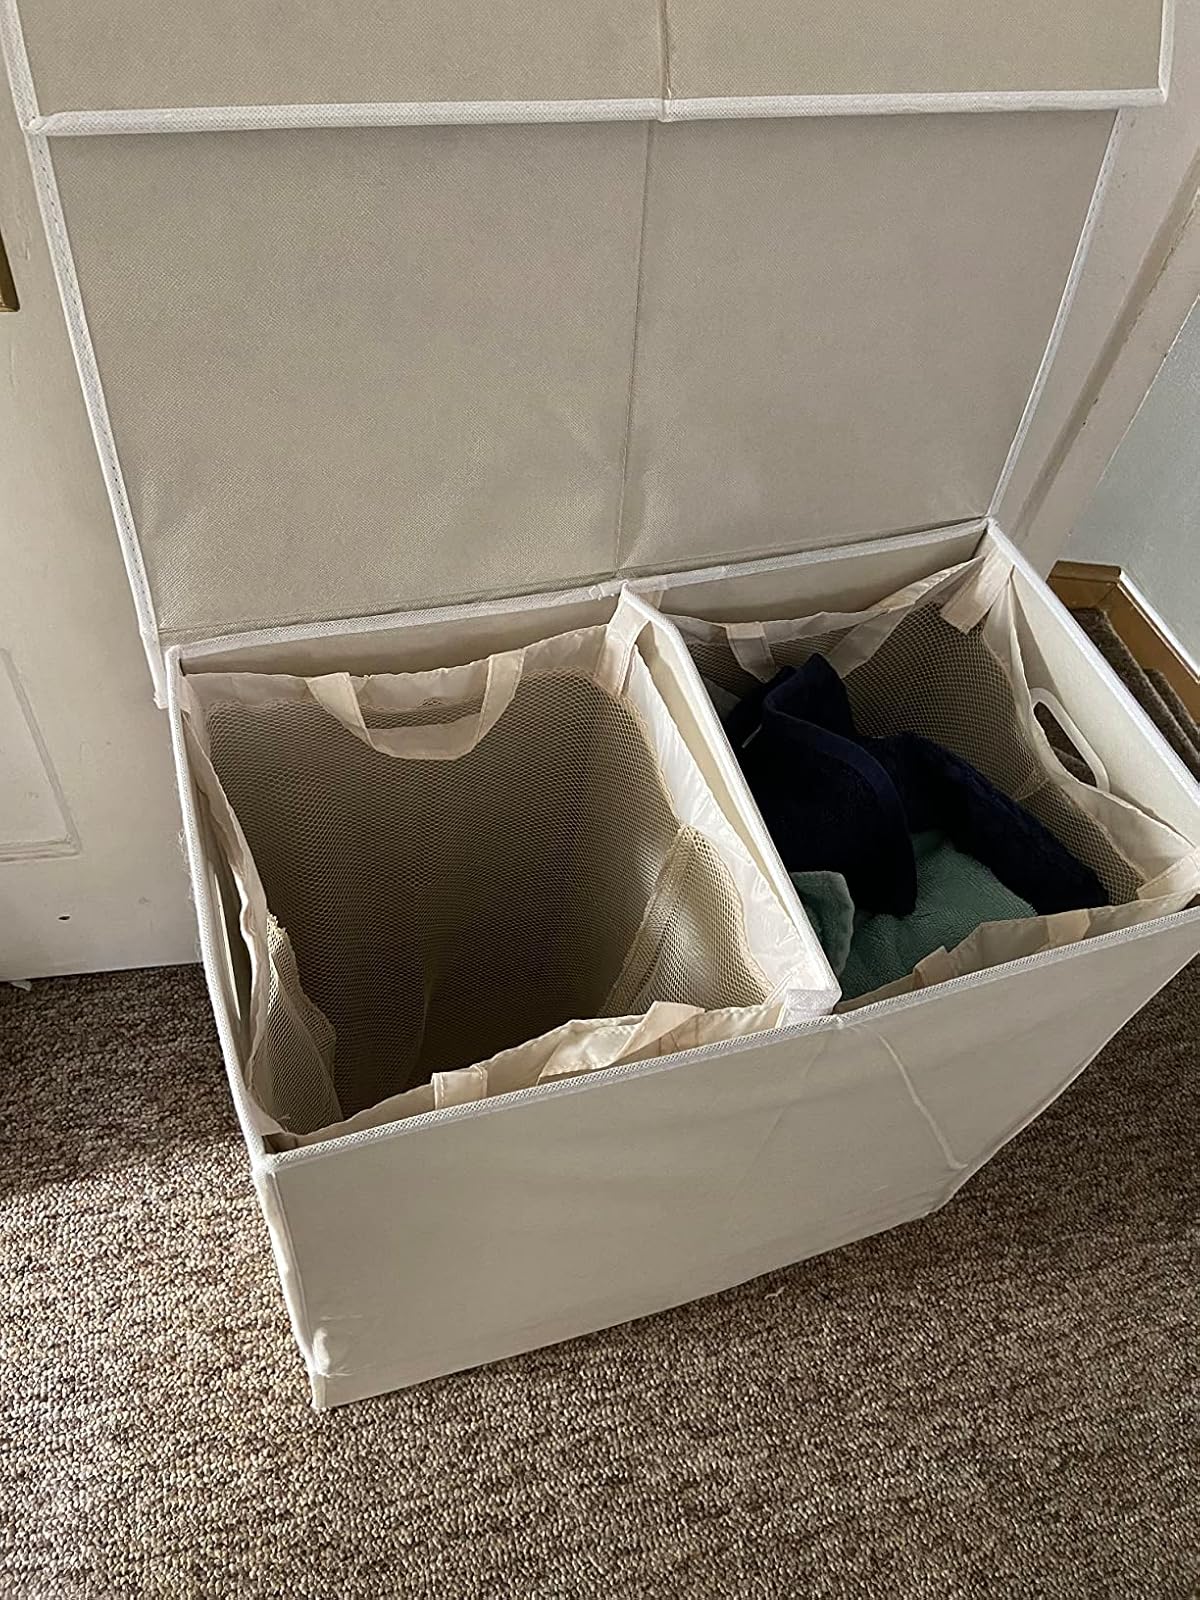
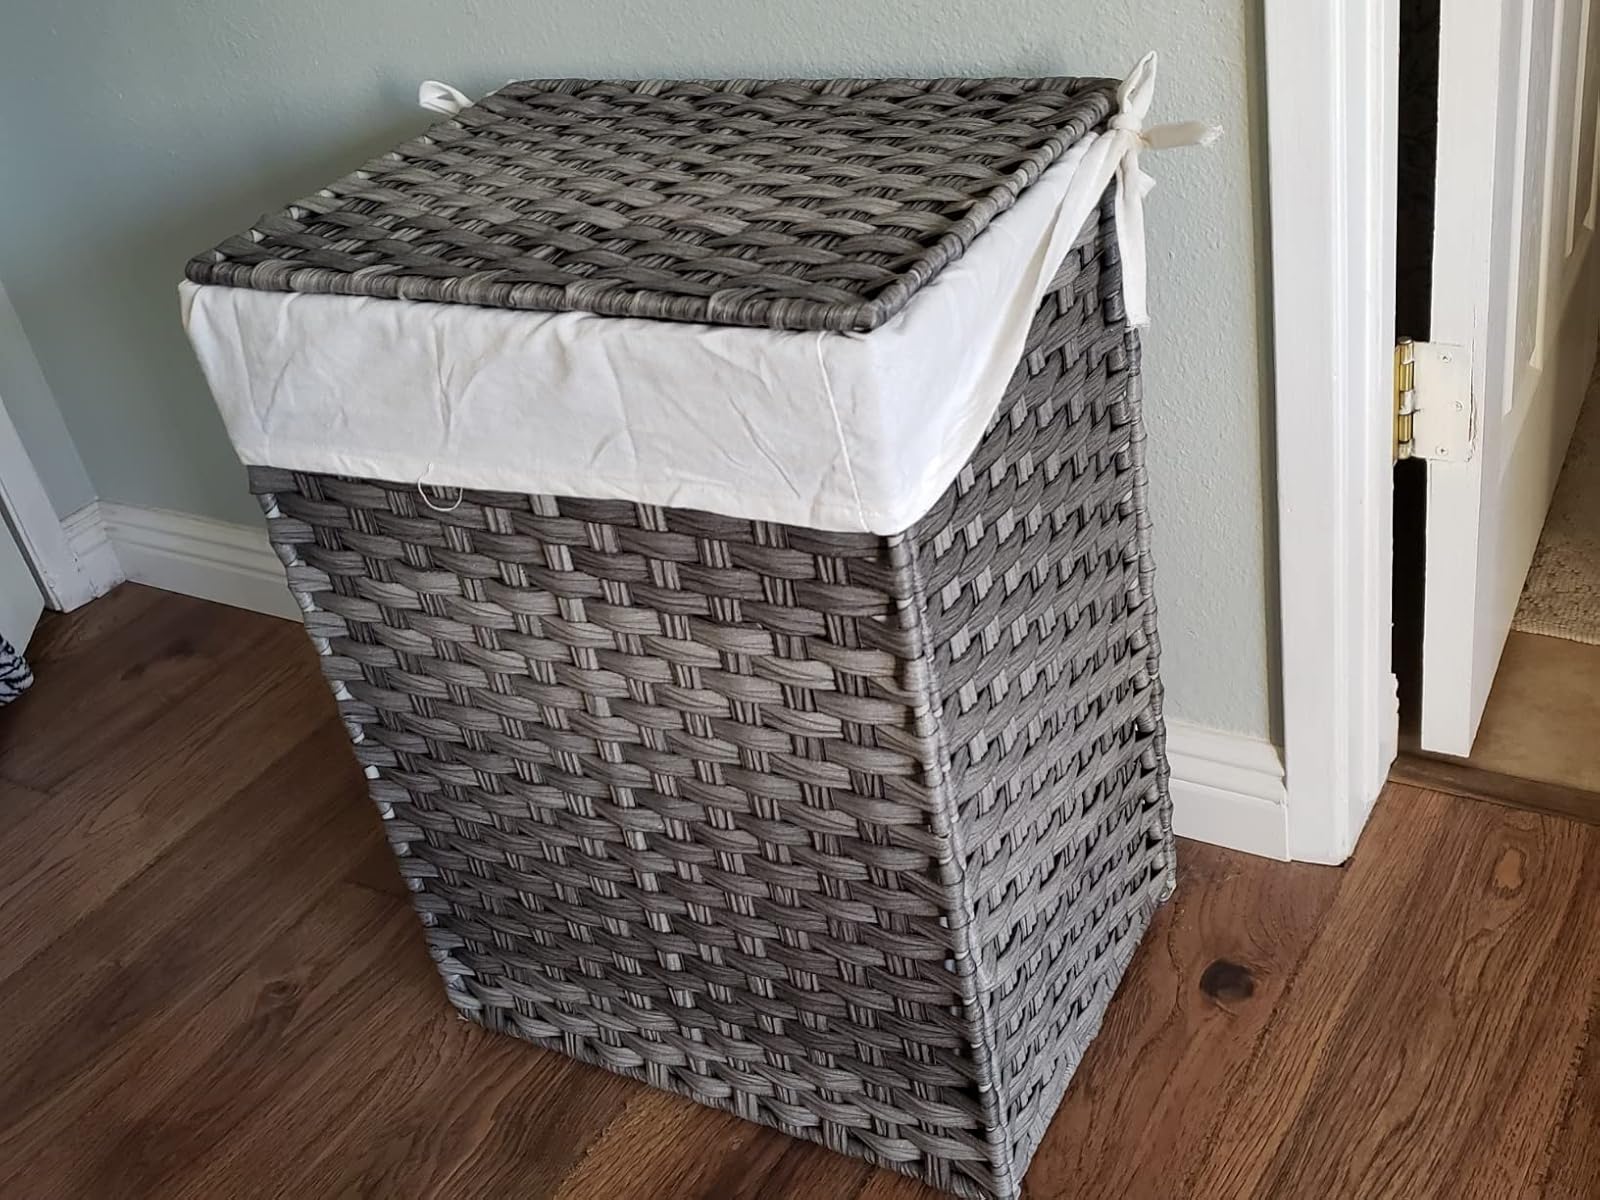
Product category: items_hamper
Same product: no